Walter Sickert

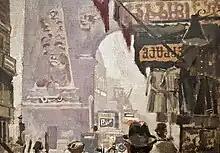
"Ludovico Magno" (1930), The Phillips Collection

Just before the First World War he championed the avant-garde artists Lucien Pissarro, Jacob Epstein, Augustus John and Wyndham Lewis. At the same time Sickert founded, with other artists, the Camden Town Group of British painters, named from the district of London in which he lived. This group had been meeting informally since 1905, but was officially established in 1911. It was influenced by Post-Impressionism and Expressionism, but concentrated on scenes of often drab suburban life; Sickert himself said he preferred the kitchen to the drawing room as a scene for paintings.